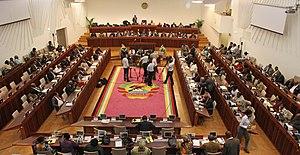
L’Assemblée de la République est le nom du parlement unicaméral du Mozambique. Elle est composée de 250 députés élus pour cinq ans.